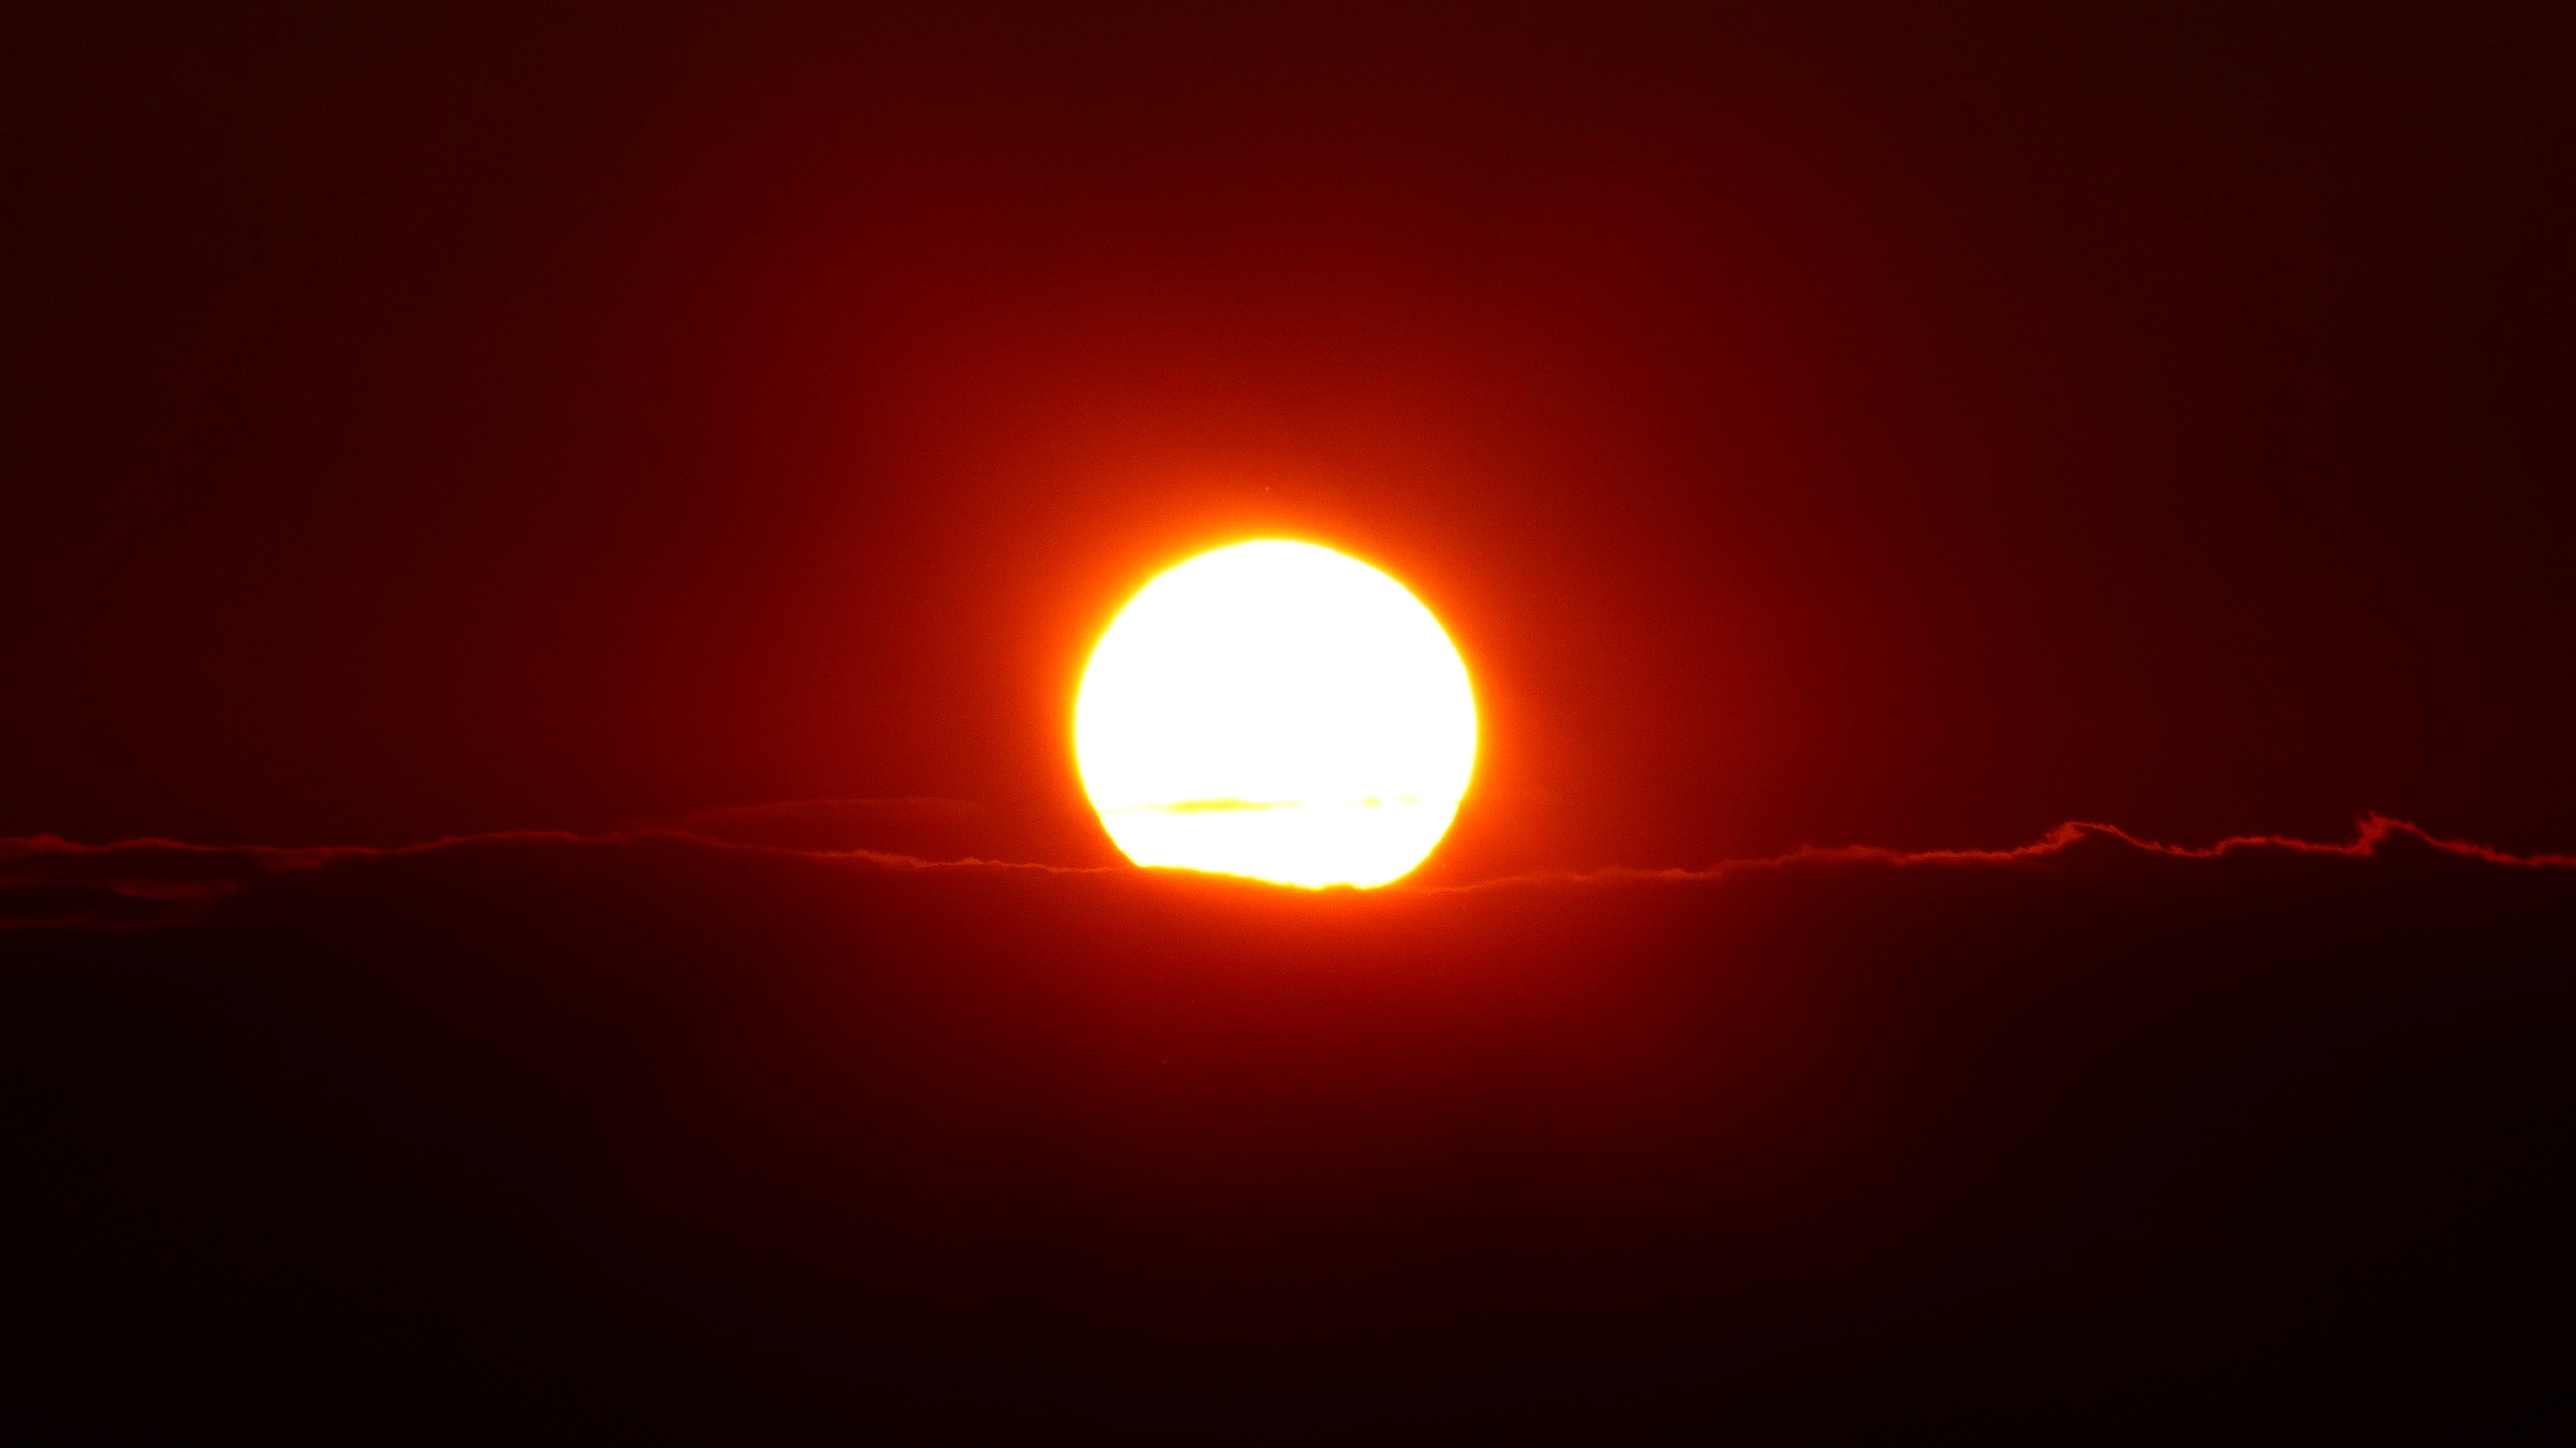
horizon, light, sky, sun, sunrise, sunset, morning, atmosphere, evening, glow, heat, clouds, fireball, mood, abendstimmung, evening sky, morgenrot, bright red, sonnenkugel, computer wallpaper, geological phenomenon